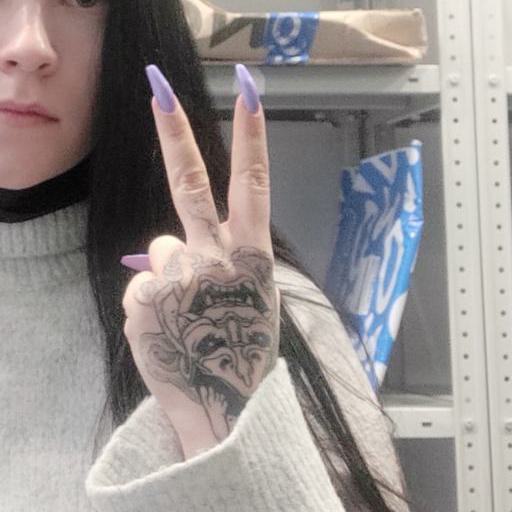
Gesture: peace_inverted